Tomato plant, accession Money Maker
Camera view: horizontal (90 deg, fisheye); turntable rotation: 270 degrees
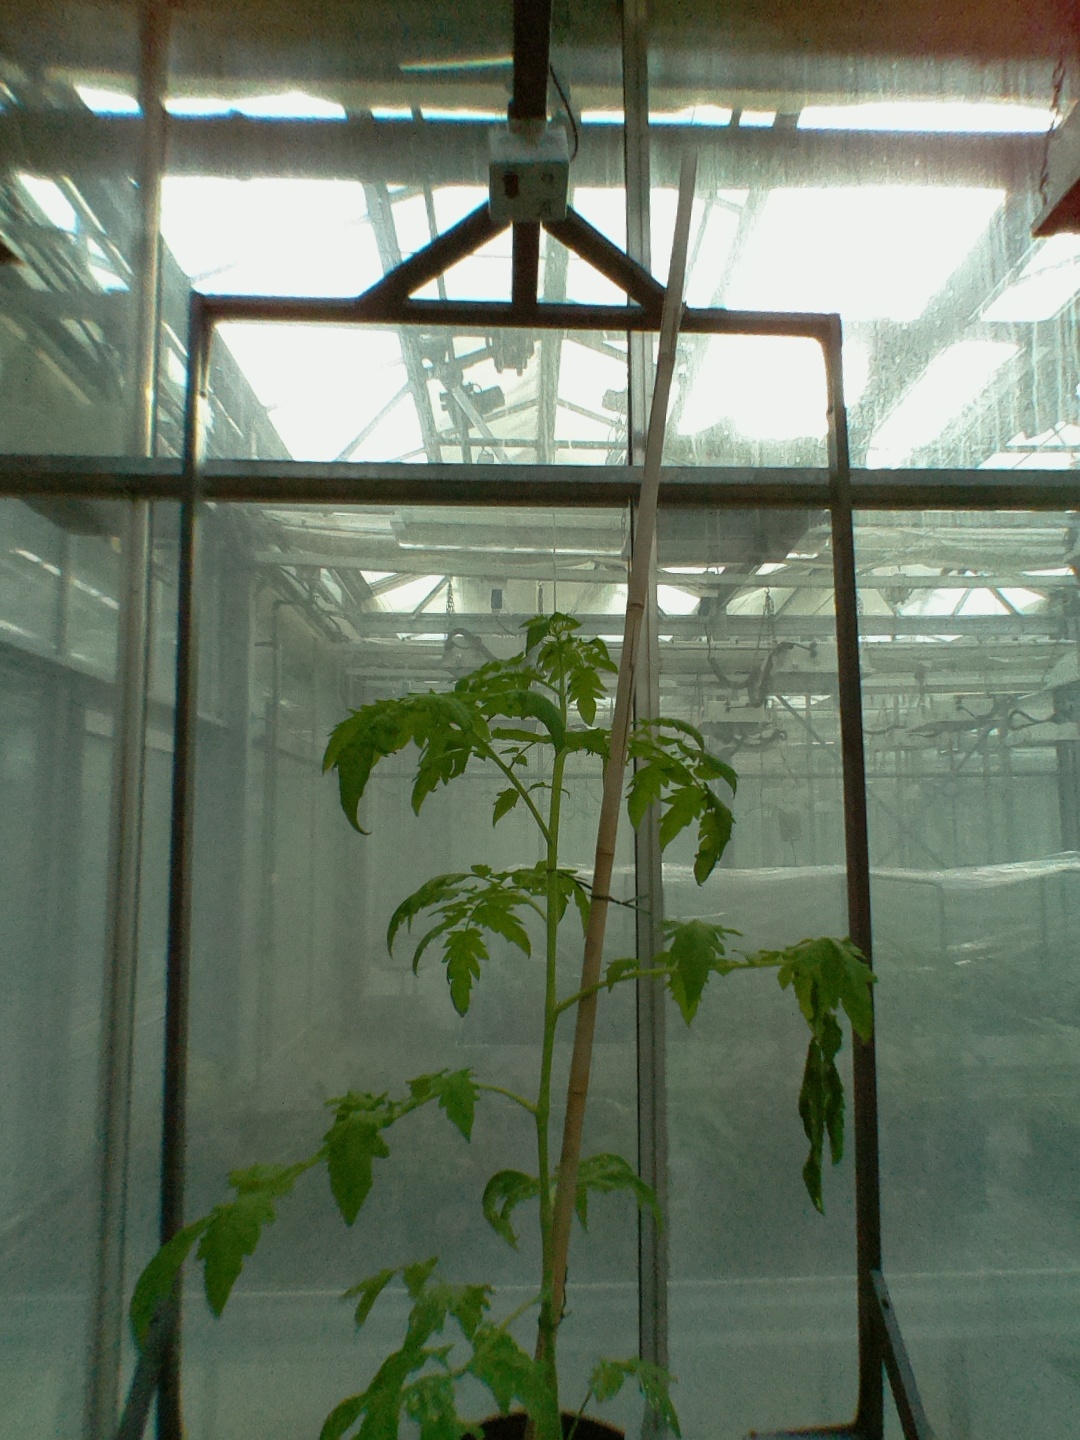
BBCH growth stage 20: First Side shoot start formed